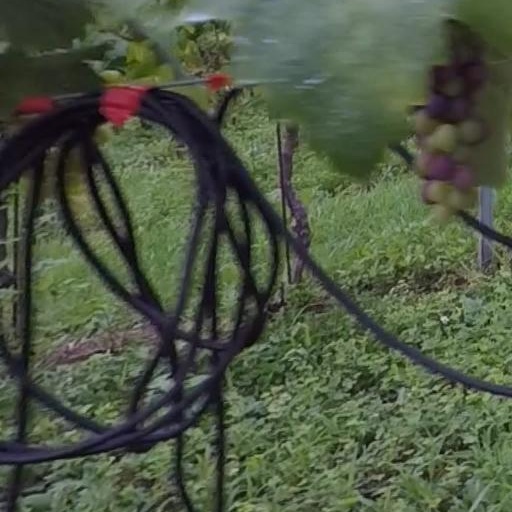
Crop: grape